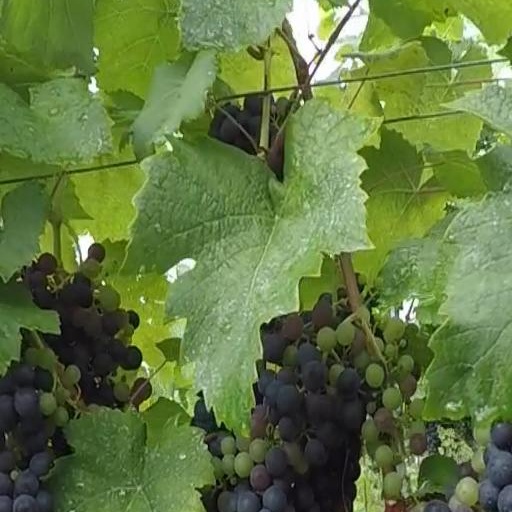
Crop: grape